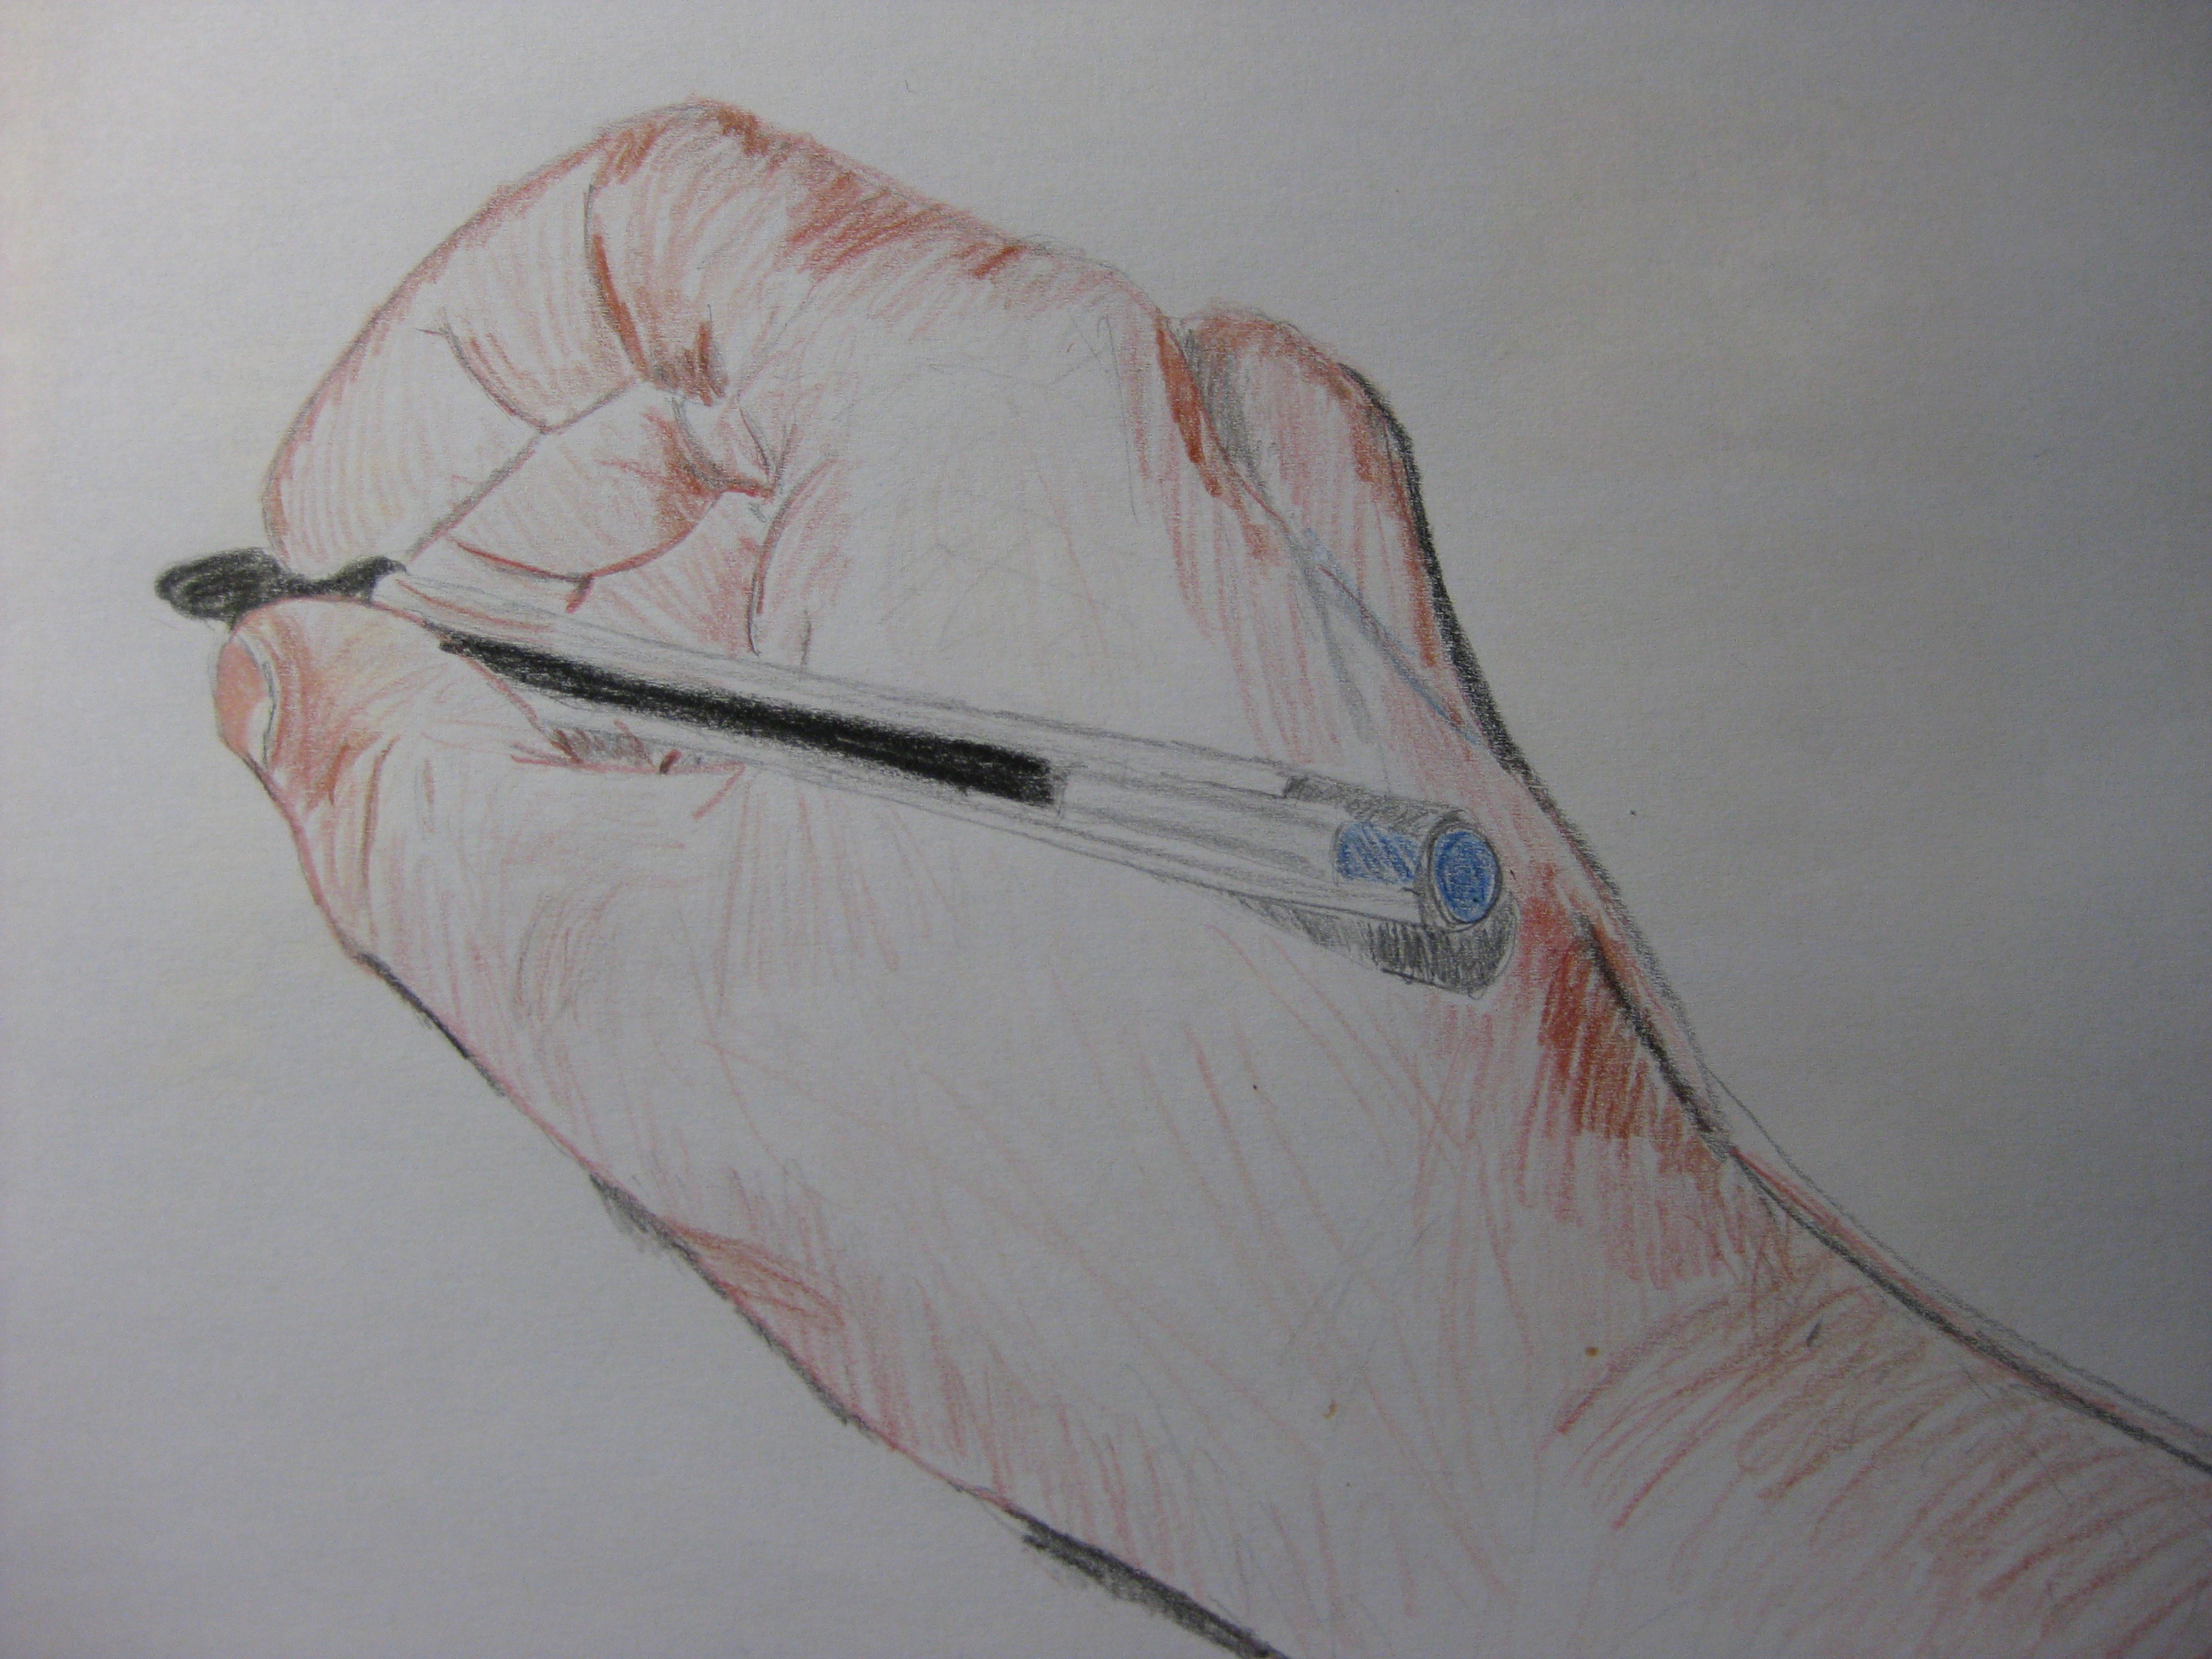
hand, wing, pen, paint, paper, arm, artwork, human body, art, sketch, drawing, organ, artists, craftsmanship, figure drawing